2012 Guinea-Bissau coup d'état

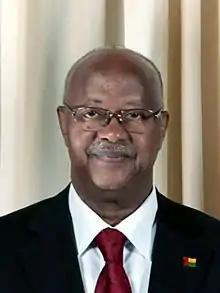
Presidential candidate Carlos Gomes Júnior's house was attacked during the coup and he was later arrested.

On 12 April, gunfire was heard between 19:00 and 21:00, as mutinous troops attempted to overthrow the government by seizing control of the centre of the capital Bissau. Initial reports by diplomats in the country said presidential candidate Carlos Gomes Júnior and interim President Raimundo Pereira were missing. The mutineers seized control of the offices of the incumbent African Party for the Independence of Guinea and Cape Verde (PAIGC) and radio stations. They also fought police officers loyal to the government, forcing them to retreat after coming under fire from RPGs. The soldiers blocked the roads into and out of the capital city and the national radio and television was taken off-air at 20:00.